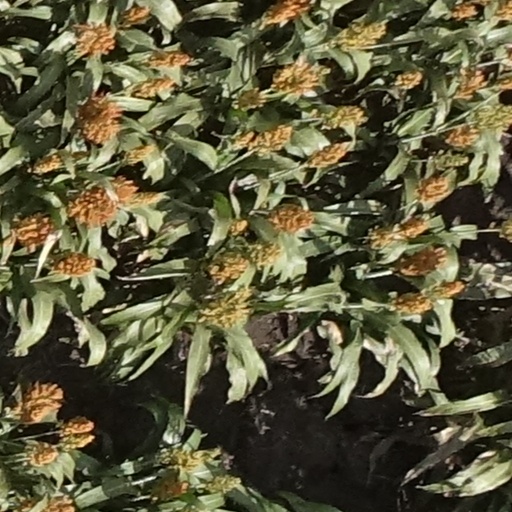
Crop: sorghum